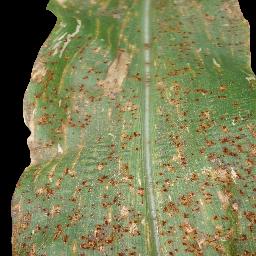
Label: Corn___Common_rust